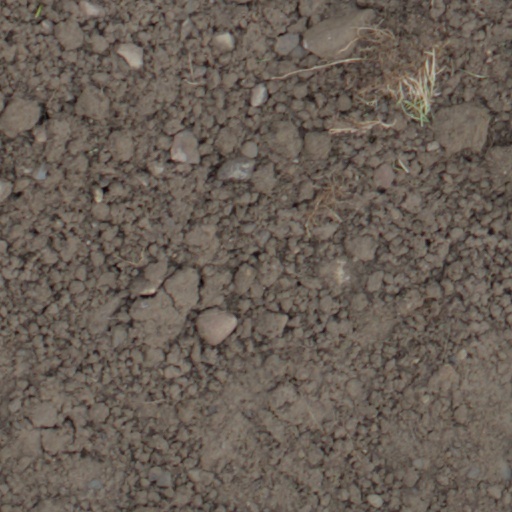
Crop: wheat